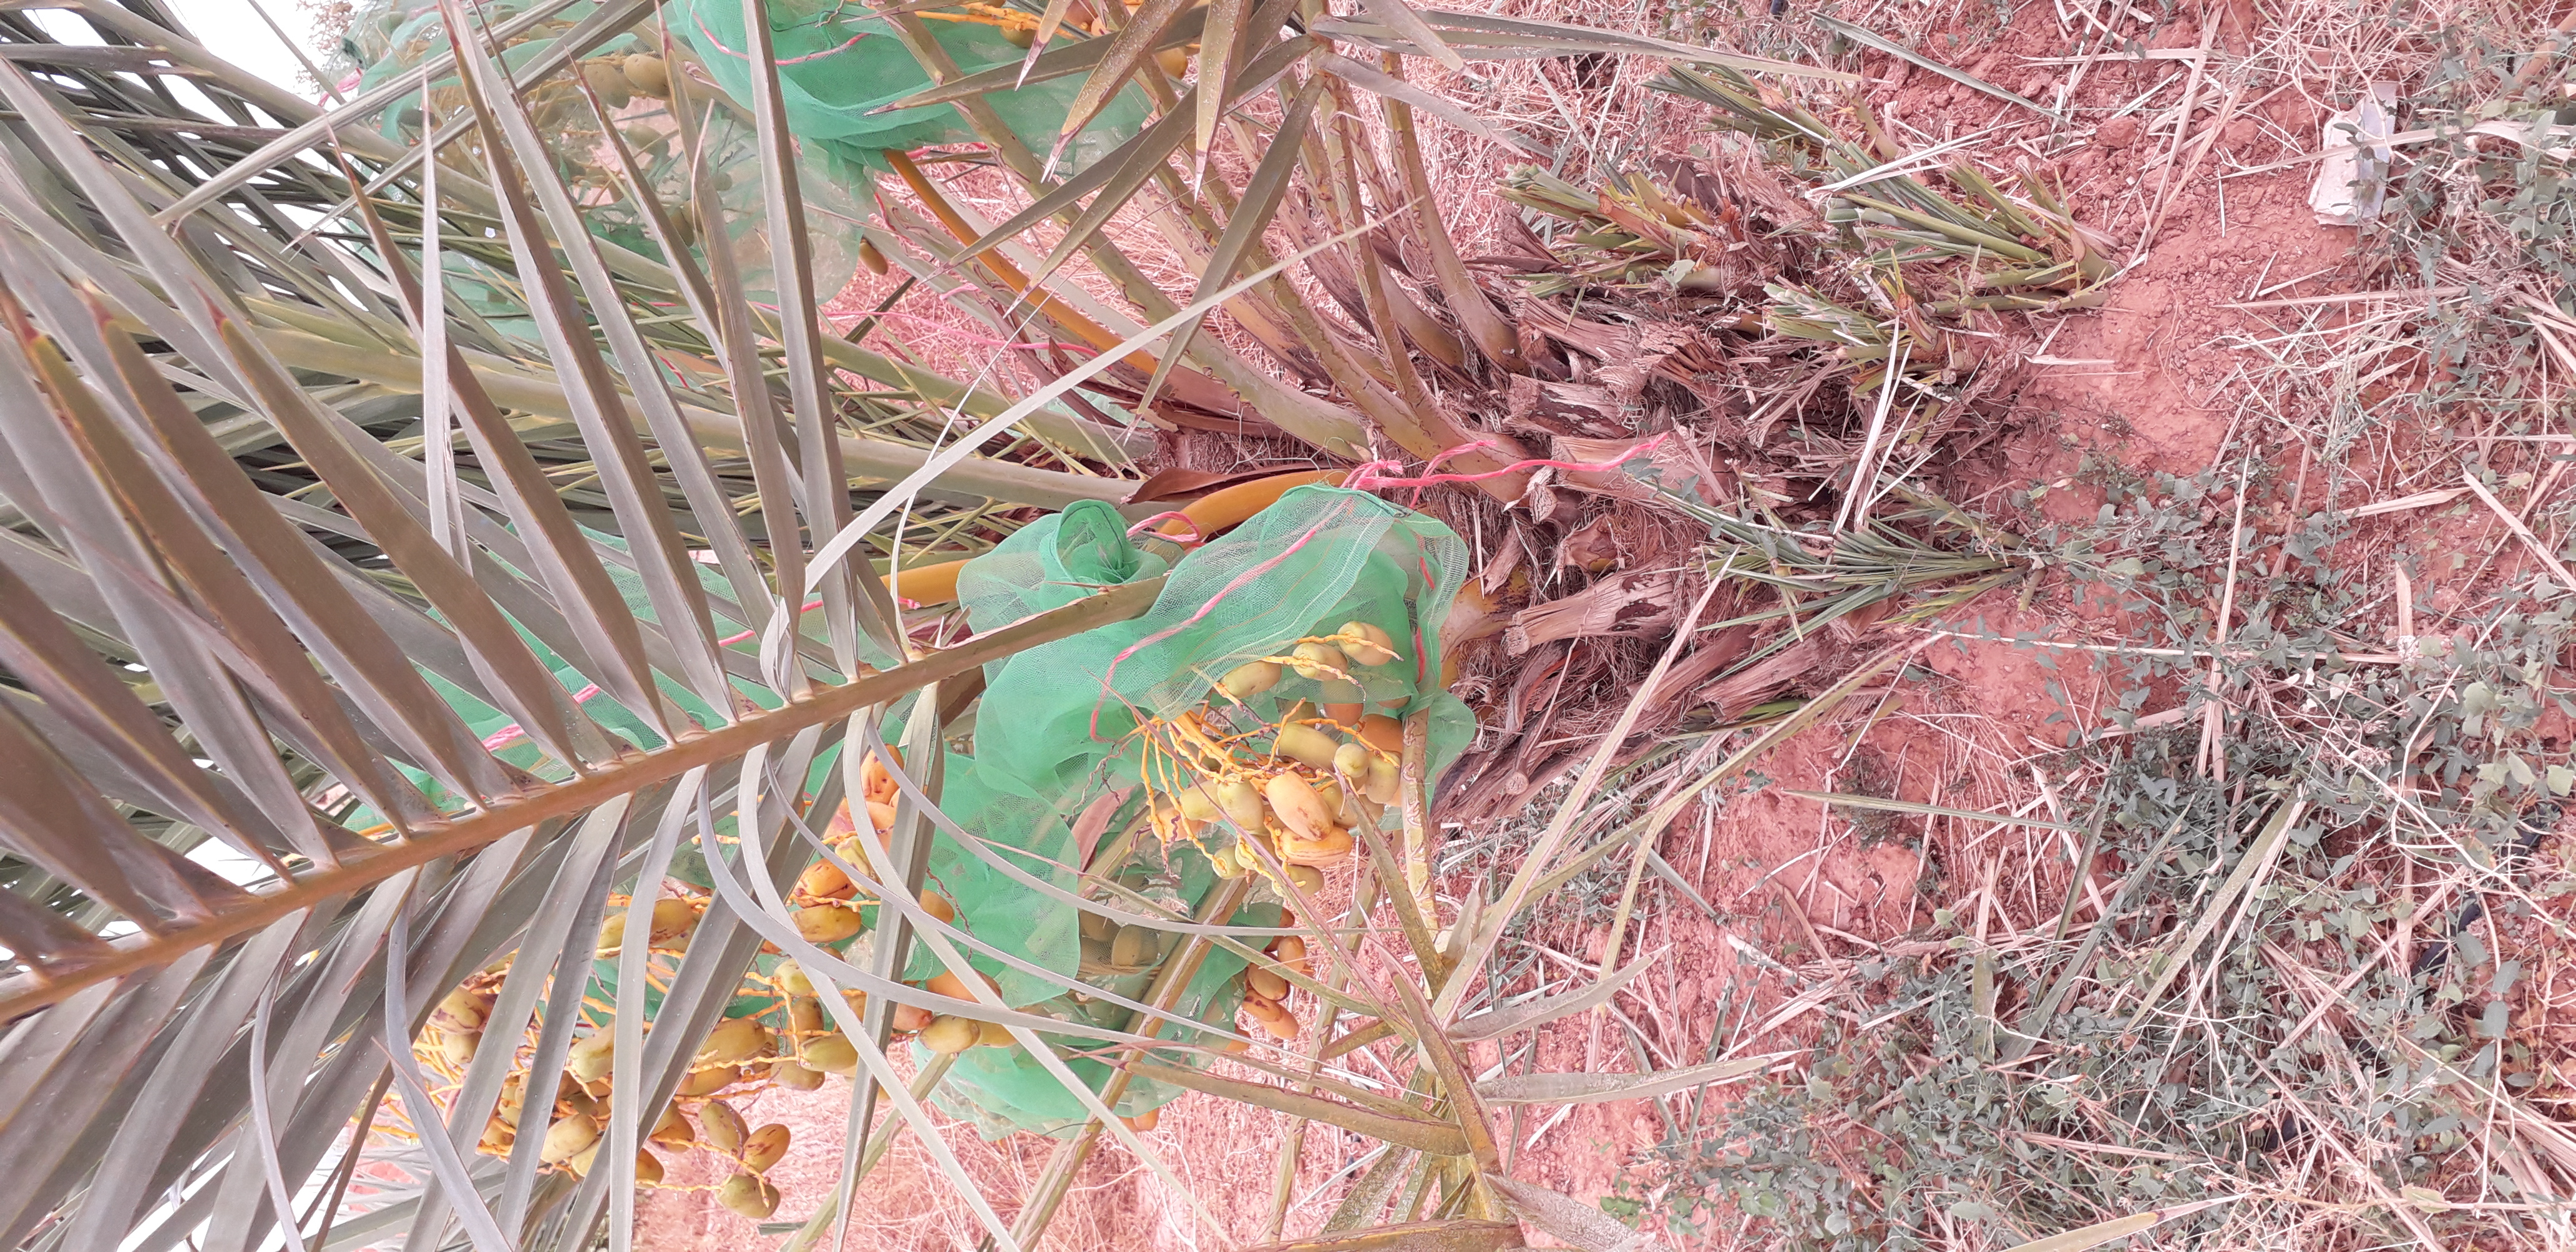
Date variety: Boumajhoul